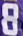
Number: 8